Burn the Witch (Radiohead song)

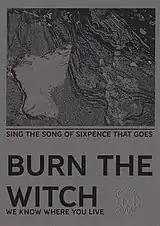

In April 2016, one week before the release of Radiohead's ninth album, "A Moon Shaped Pool," fans who had previously made orders from Radiohead received embossed cards with lyrics from the song: "Sing a song of sixpence that goes / burn the witch / we know where you live."